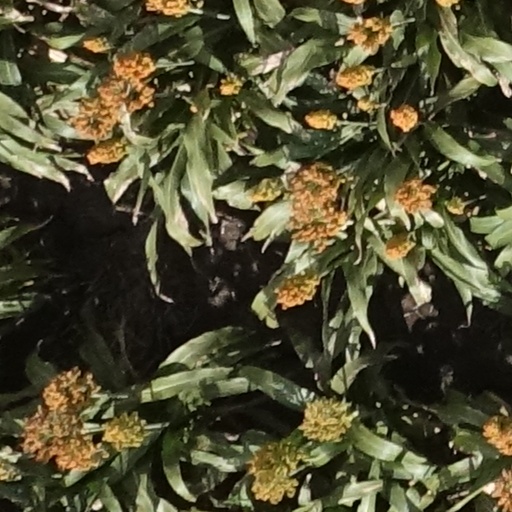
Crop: sorghum